C. A. L. Totten

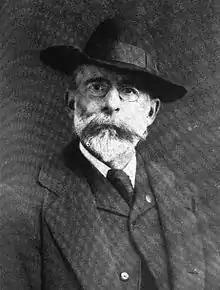
Charles A. L. Totten

Charles Adiel Lewis Totten (February 3, 1851 – April 12, 1908) was an American military officer, a professor of military tactics, a prolific writer, and an early advocate of British Israelism.